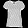
Label: T - shirt / top